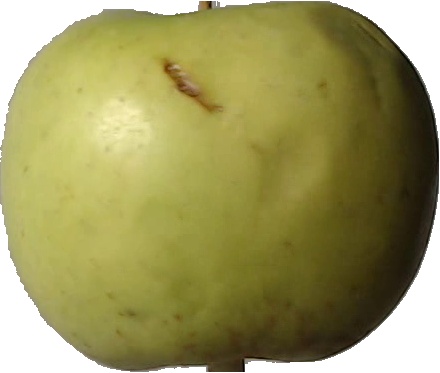
Label: apple_golden_3